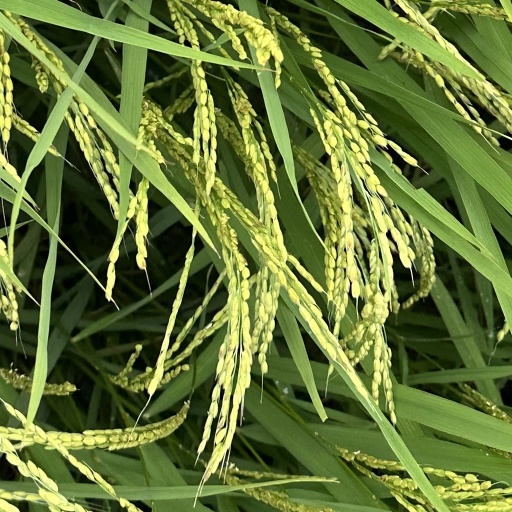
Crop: rice